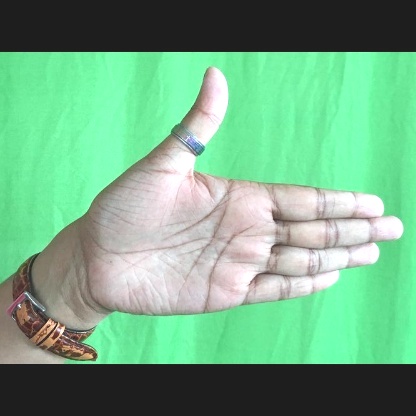
Mudra: Ardhachandran